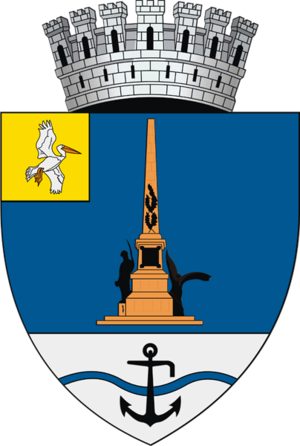
Tulcea est une ville roumaine, siège de la réserve de biosphère du delta du Danube et chef-lieu du județ de Tulcea, située sur les rives du delta du Danube, en Dobrogée, une région historique de Roumanie. Tulcea compte 91 875 habitants.
Un județ est une division administrative :